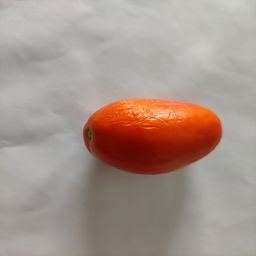
Crop: Tomato
Quality: Ripe